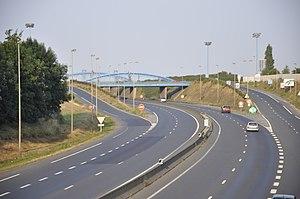
rond point ""bleu"" d'Ifs sur le boulevard périphérique"
Le Boulevard périphérique de Caen permet de contourner la ville de Caen par le Nord et par le Sud. Elle porte actuellement le nom de RN 814 et mesure 27,357 km.